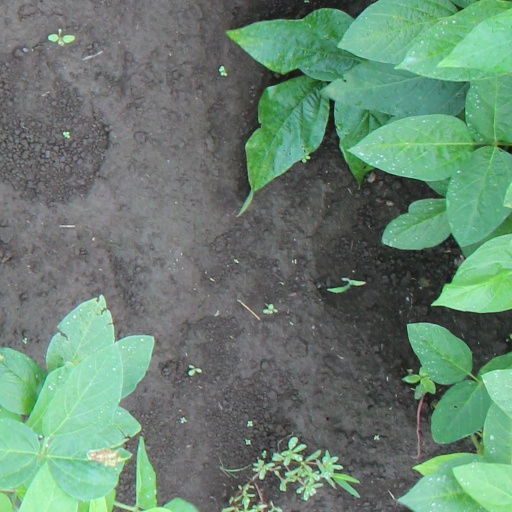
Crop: soybean